Hayabusa2

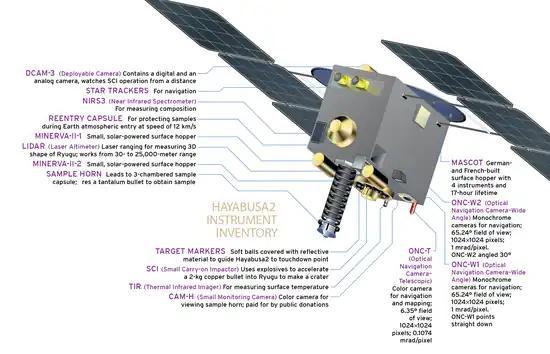
Hayabusa2 instrument inventory

The Optical Navigation Cameras (ONCs) were used for spacecraft navigation during the asteroid approach and proximity operations. They also remotely imaged the surface to search for interplanetary dust around the asteroid. ONC-T is a telephoto camera with a 6.35° × 6.35° field of view and several optical filters carried in a carousel. ONC-W1 and ONC-W2 are wide angle (65.24° × 65.24°) panchromatic (485–655 nm) cameras with nadir and oblique views, respectively.